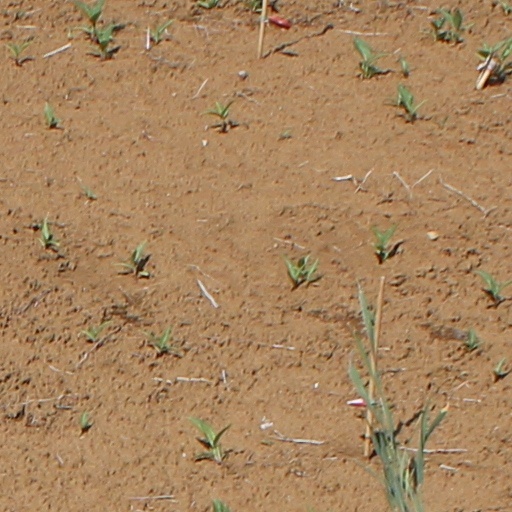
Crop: wheat